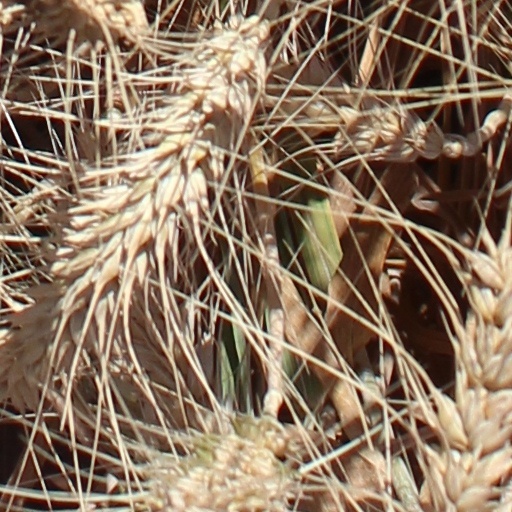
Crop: wheat